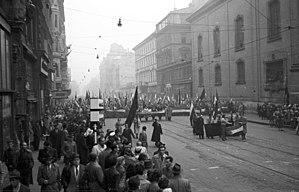
L'insurrection de Budapest ou révolution de 1956 désigne la révolte populaire spontanée contre le régime communiste hongrois et ses politiques imposées par l'Union des républiques socialistes soviétiques qui dura du 23 octobre au 10 novembre 1956.